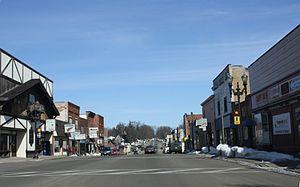
Clintonville est une ville américaine située dans le comté de Waupaca dans l’État du Wisconsin.